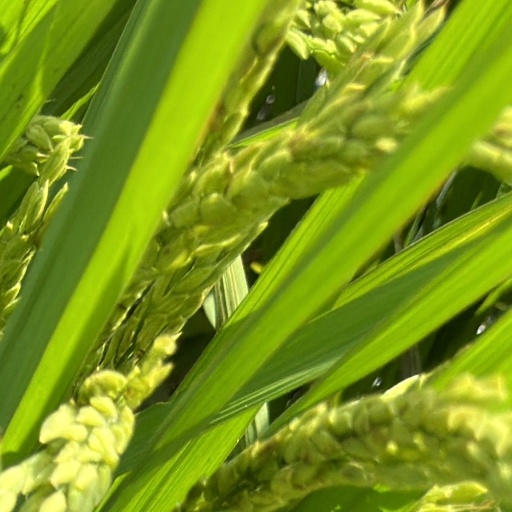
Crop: rice